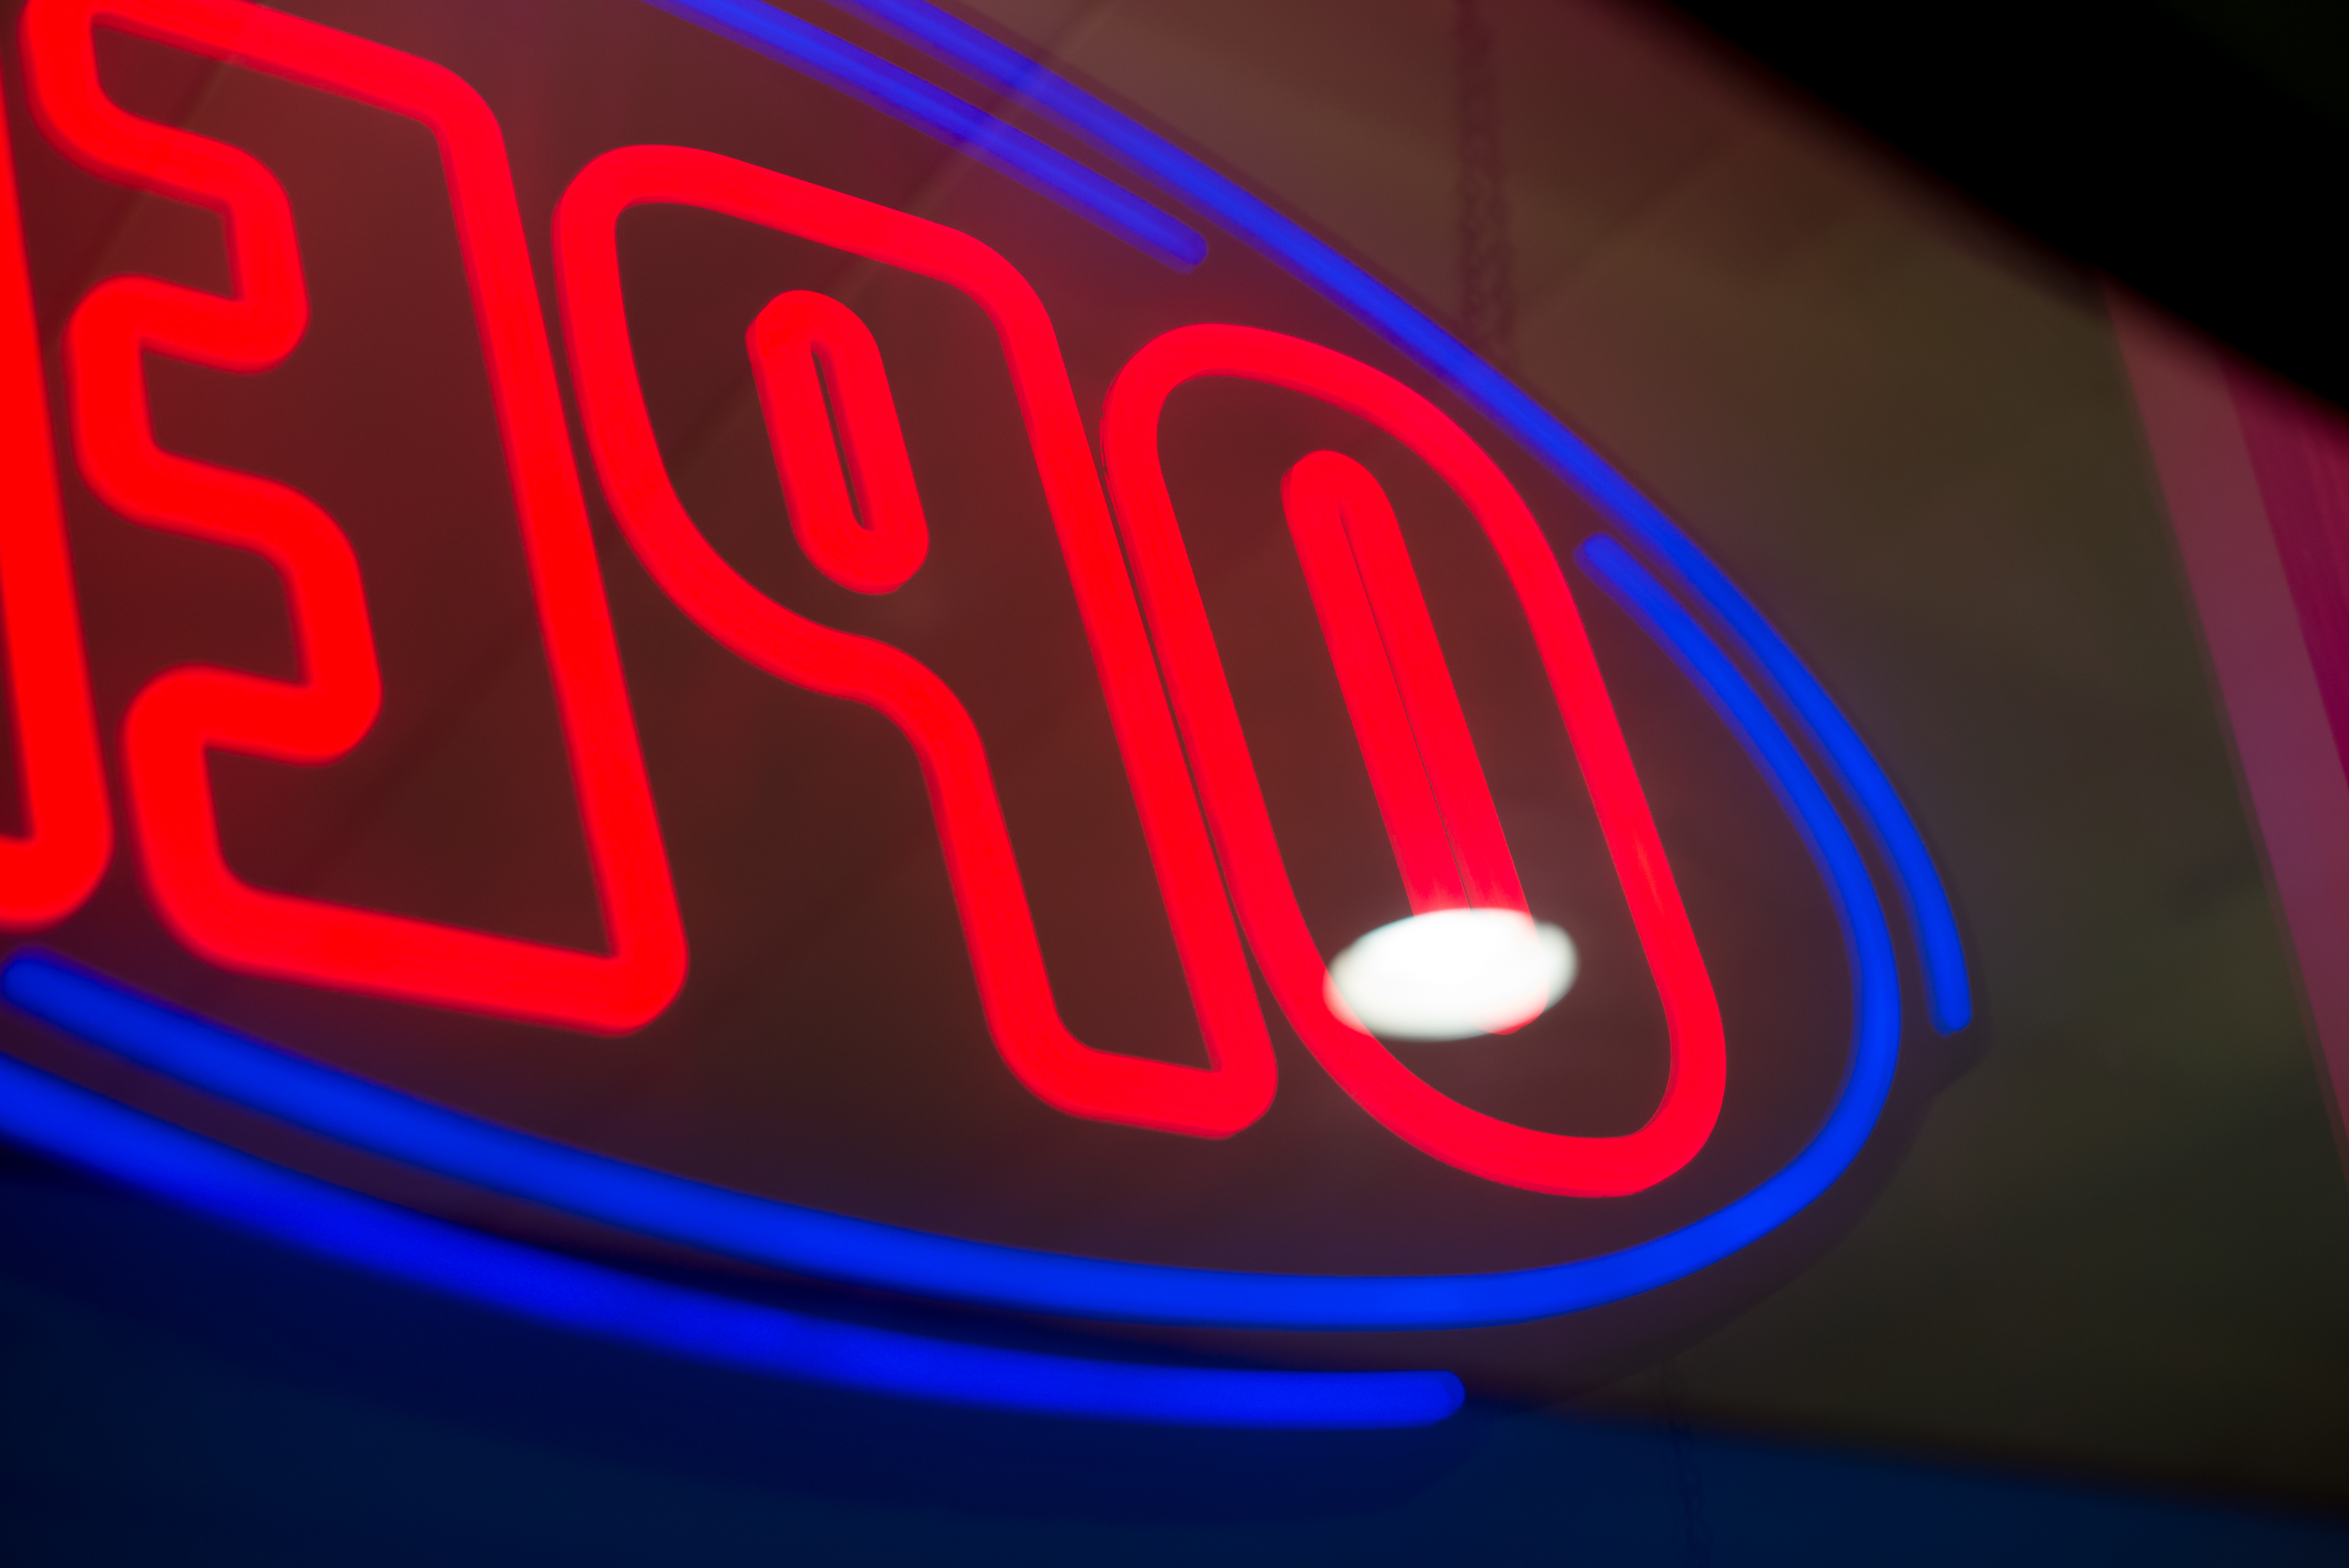
light, abstract, white, night, photography, window, number, restaurant, photo, reflection, red, color, blue, nikon, black, signage, modern, pizza, neon, neon sign, brand, font, photos, art, raw, shape, pizzeria, colorphotography, nikond600, display device, electronic signage